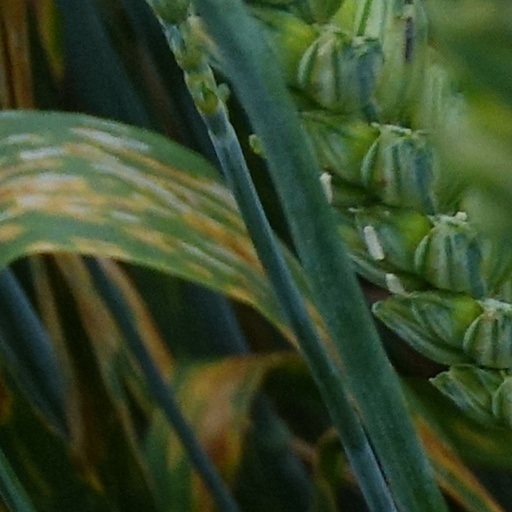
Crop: wheat